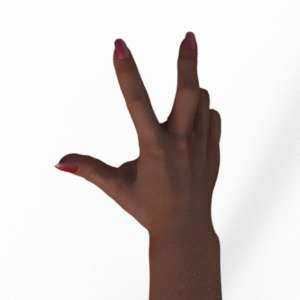
Label: scissors